Ceraunius Fossae

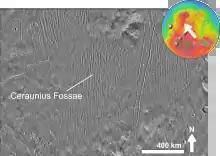
Southern part of Ceraunius Fossae based on THEMIS day-time image

In addition to producing normal faults and graben, extensional stresses can produce dilatant fractures or tension cracks that can open up subsurface voids. When surface material slides into the void, a pit crater may form. Pit craters are distinguishable from impact craters in lacking raised rims and surrounding ejecta blankets. On Mars, individual pit craters can coalesce to form crater chains (catenae) or troughs with scalloped edges.